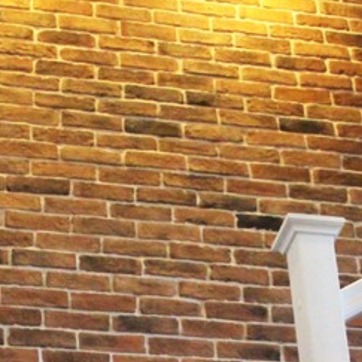
Material: brick